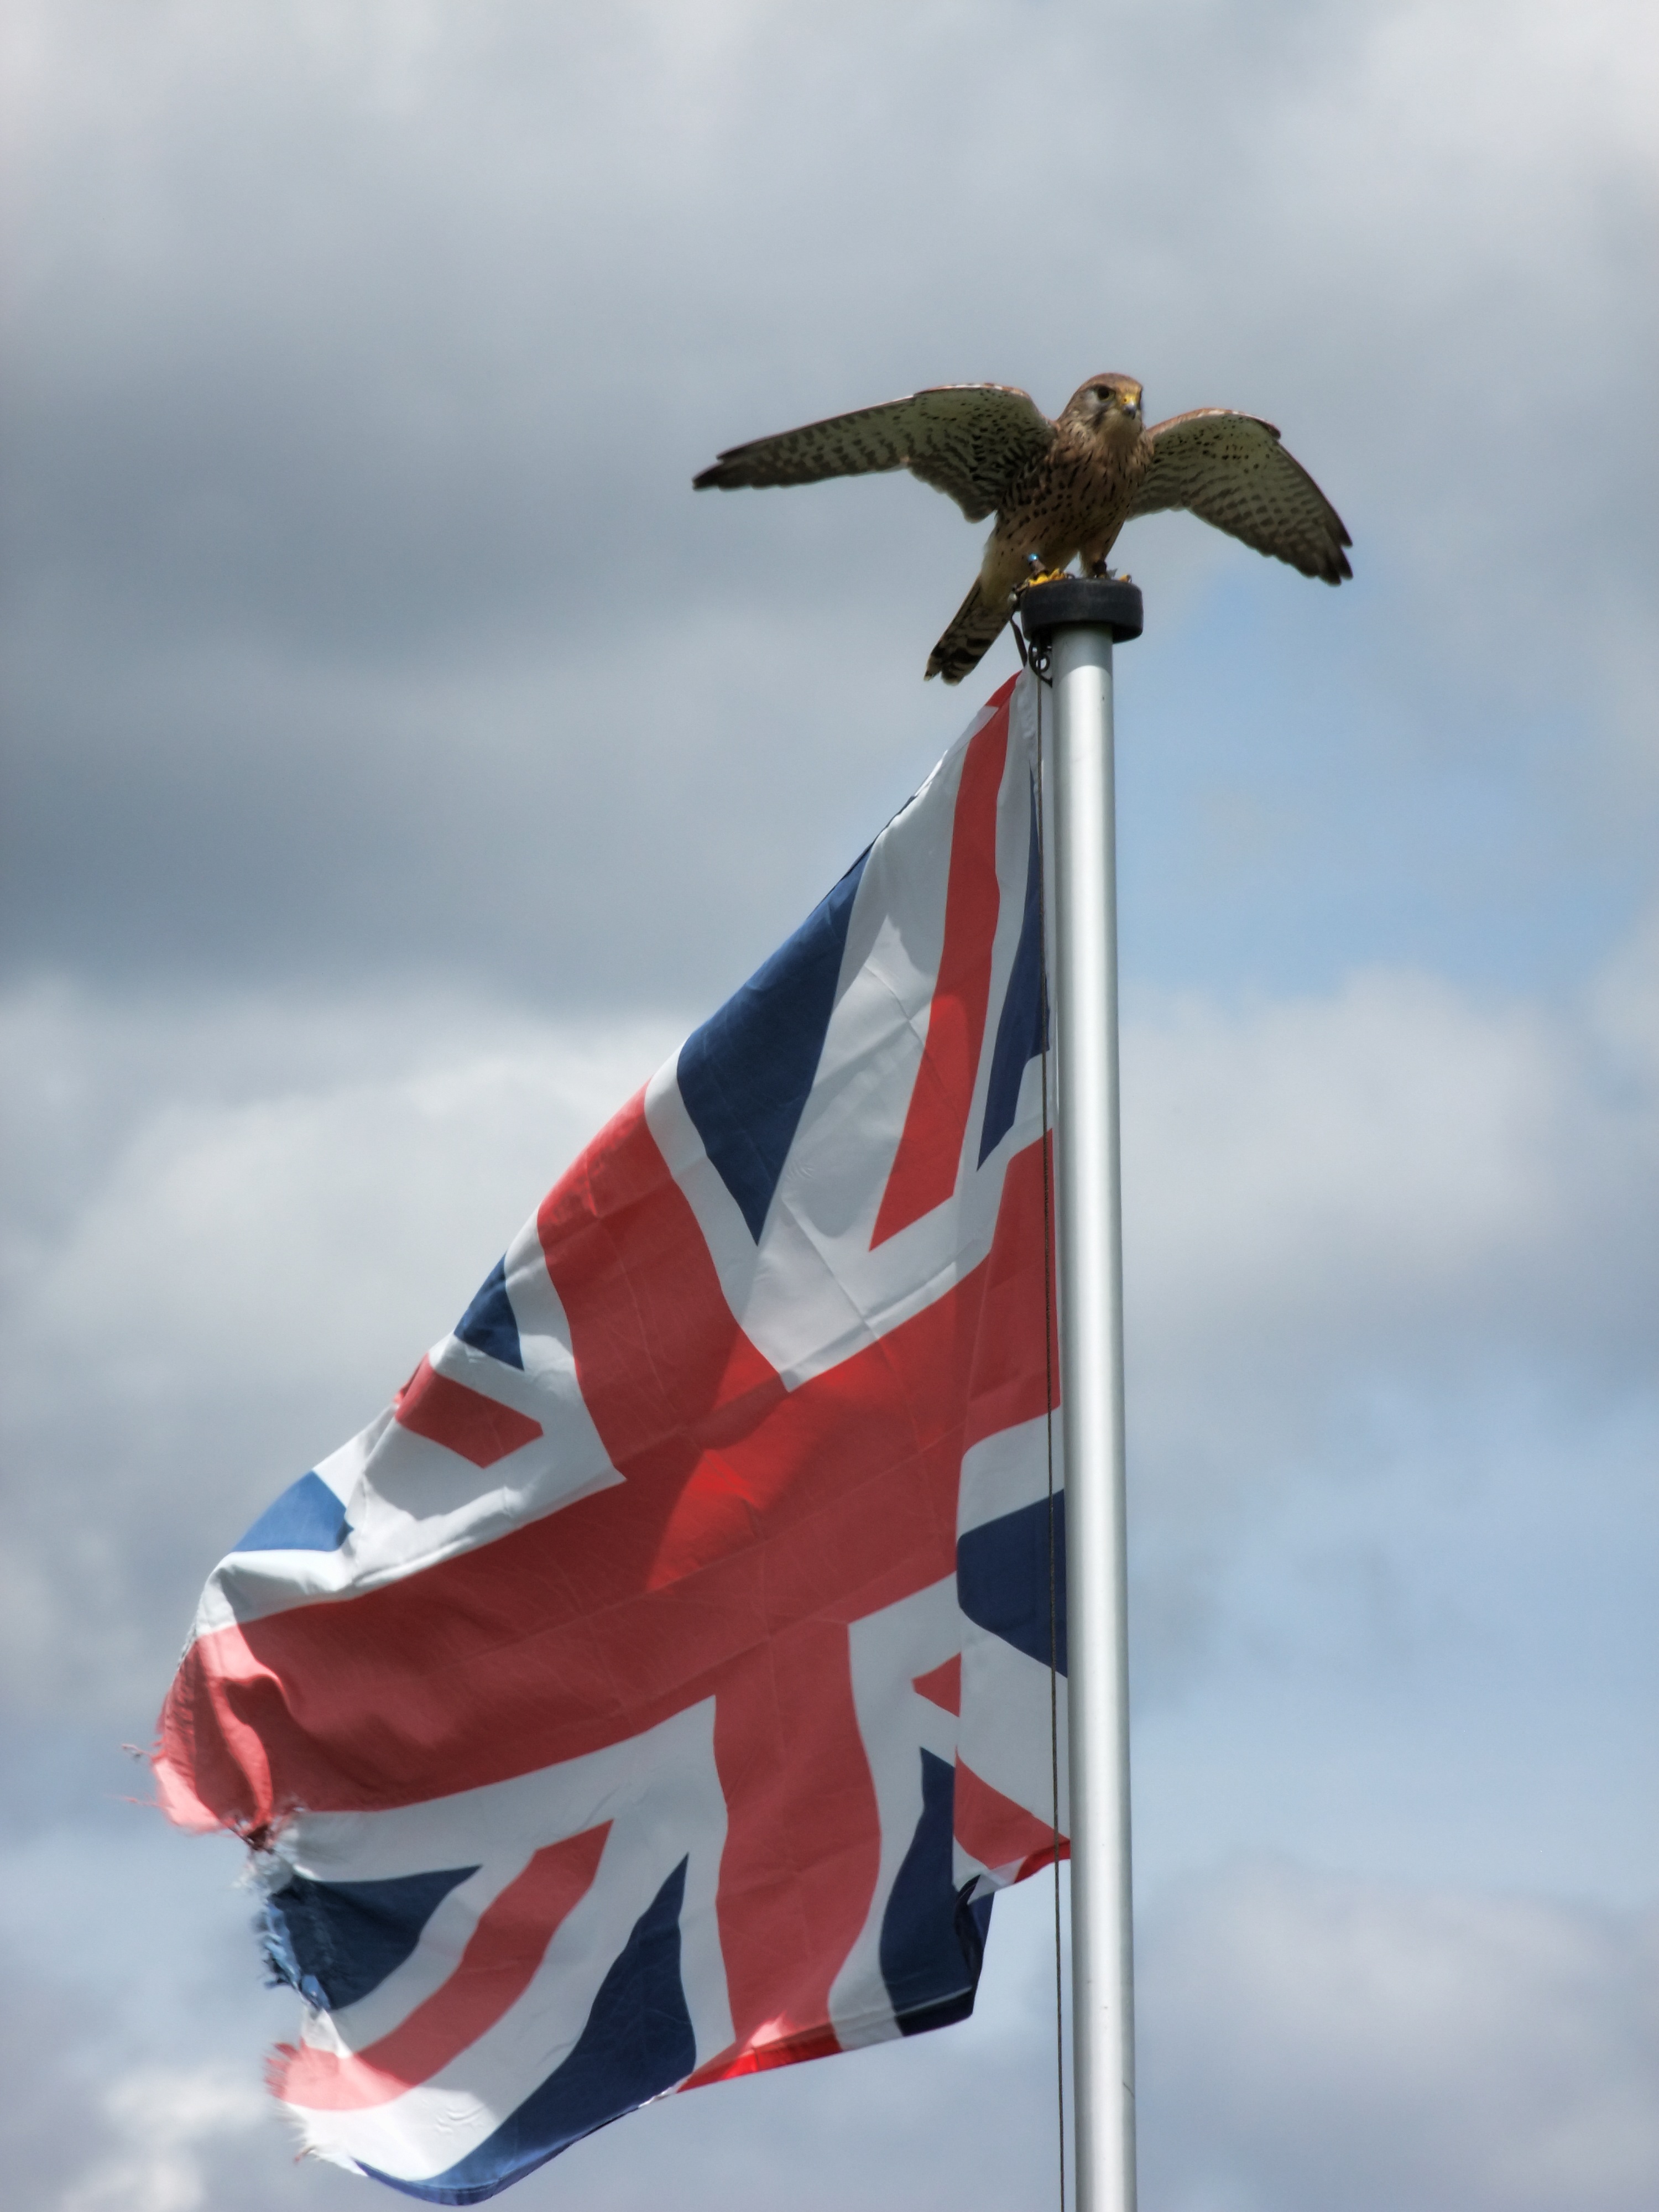
bird, wing, wind, country, wildlife, wild, symbol, flight, banner, flag, usa, america, eagle, brown, predator, freedom, feather, avian, majestic, bald eagle, patriotism, england, national, power, july, stars, animals, head, endangered, creature, liberty, british, day, protection, protect, 4th, strength, prey, powerful, patriotic, falconry, flag of the united states